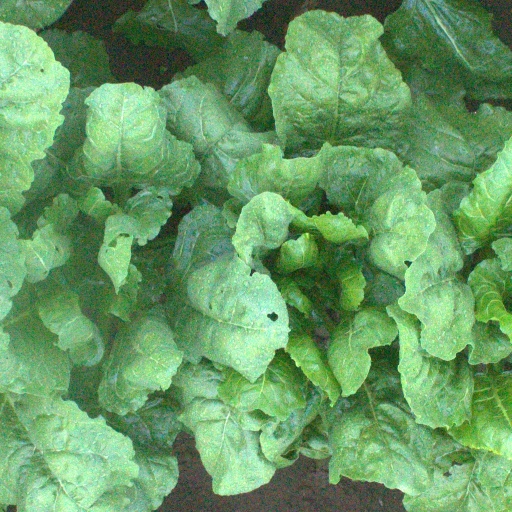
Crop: sugar beet